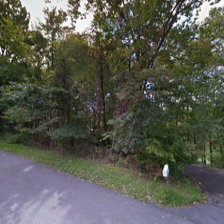
Label: streetView